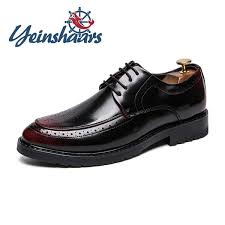
Label: Brogue